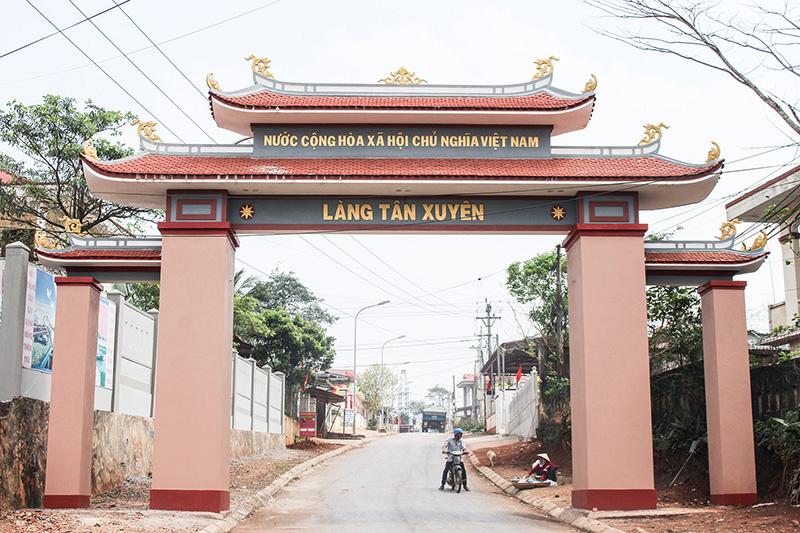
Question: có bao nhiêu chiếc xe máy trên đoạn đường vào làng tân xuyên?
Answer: có một chiếc xe máy